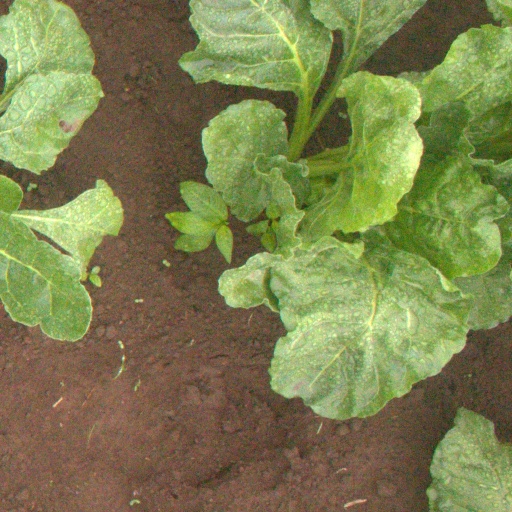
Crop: sugar beet